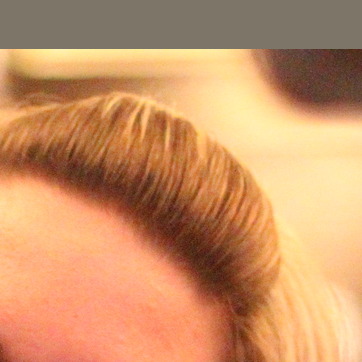
Material: hair